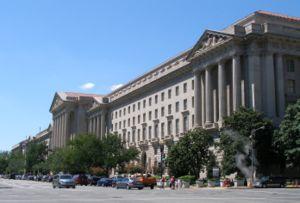
L'environnement est « l'ensemble des éléments qui entourent un individu ou une espèce et dont certains contribuent directement à subvenir à ses besoins », ou encore comme « l'ensemble des conditions naturelles et culturelles susceptibles d’agir sur les organismes vivants et les activités humaines ».
La United States Environmental Protection Agency est une agence indépendante du gouvernement des États-Unis, dont les activités sont cependant contrôlées par le Comité des sciences, de l'espace et des technologies de la Chambre des représentants des États-Unis. Elle a été créée dans la foulée du jour de la Terre le 2 décembre 1970 pour étudier et protéger la nature et la santé des citoyens des États-Unis.
L'environnement aux États-Unis est l'environnement des États-Unis, à savoir l'ensemble des composants naturels du pays, et l'ensemble des phénomènes et interactions qui s'y déploient. Il est l'objet de réglementations et de politiques, et ce depuis le XIXᵉ siècle. Le premier Parc naturel national au monde a été créé aux États-Unis. Par ailleurs, ce pays a connu, et connait encore au XXIᵉ siècle, un développement économique majeur basé sur l'exploitation des ressources, notamment le pétrole et le gaz naturel. Il est le deuxième pays émetteur de dioxyde de carbone du monde derrière la Chine.